Sea otter

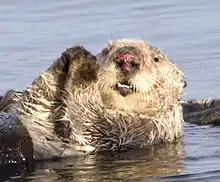
While mating the male bites the nose of the female, often bloodying and scarring it.

The sea otter hunts in short dives, often to the sea floor. Although it can hold its breath for up to five minutes, its dives typically last about one minute and not more than four minutes. It is the only marine animal capable of lifting and turning over rocks, which it often does with its front paws when searching for prey. The sea otter may also pluck snails and other organisms from kelp and dig deep into underwater mud for clams. It is the only marine mammal that catches fish with its forepaws rather than with its teeth.